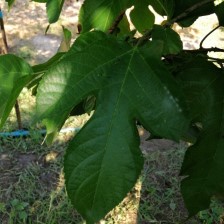
Variety: RedKing